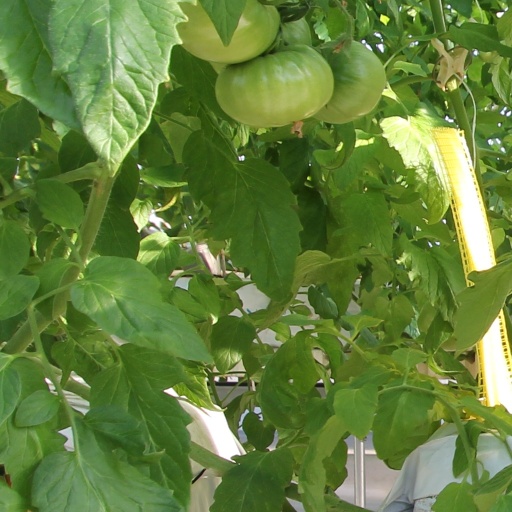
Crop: tomato